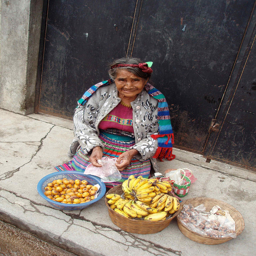
A woman sitting behind three baskets of food.
A woman kneeling on a sidewalk beside three baskets of fruit.
A woman that is sitting in front of bowls of fruit.
A woman sits on the street, selling fruit.
An older Latin American woman sitting on the ground with bowls of fruit, nuts and potatoes.